Strategic Air Command (film)

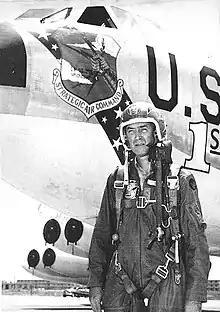
Stewart seen later in his Air Force career with a B-52.

In real life, during World War II, Stewart had been an Army Air Forces B-17 instructor pilot, a B-24 squadron commander, and a bomb group operations officer, completing 20 combat missions over Europe and having been twice awarded the Distinguished Flying Cross. At the time of filming, Stewart, much like the character he portrays, was also a colonel in the Air Force Reserve, serving with the Strategic Air Command when on duty and at the time was qualified as a pilot on the B-47, although much of the B-47 flying was performed by his friend and fellow Air Force pilot, Major (later Colonel) A.W. Blizzard, Jr.